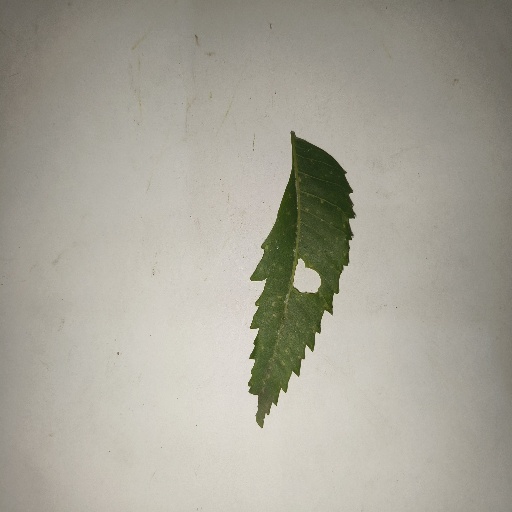
Species: Neem
Leaf condition: Shot Hole Leaf